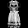
Label: Dress